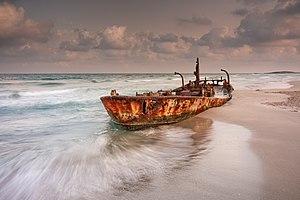
Le conseil régional de Hof HaCarmel, en hébreu : מועצה אזורית חוף הכרמל, est situé au nord de la plaine côtière israélienne. Il couvre la région située à proximité de Tirat Carmel, au nord, à Césarée, au sud, dans le district de Haïfa. Son siège est situé à Ein Carmel, au sud de Haïfa. Sa population s'élève, en 2016, à 29 643 habitants.